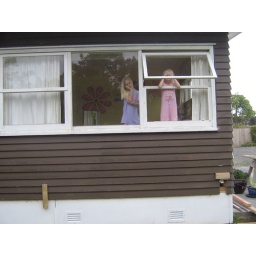
Two little girls in their bedroom